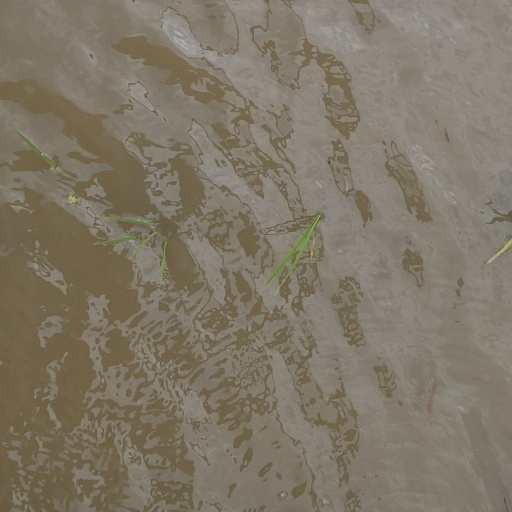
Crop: rice